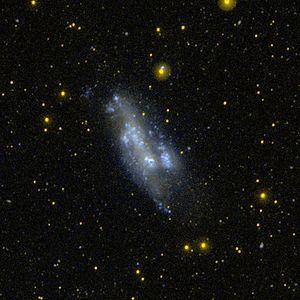
NGC 2366 est une galaxie naine irrégulière barrée de type magellanique. Elle est située dans la constellation de la Girafe. Elle a été découverte par l'astronome germano-britannique William Herschel en 1788. En fait, la nébuleuse observée par Herschel est la région brillante de formation d'étoiles située près de l'extrémité australe de NGC 2366. Plusieurs identifient à tort cette région comme étant NGC 2363, par exemple dans le texte écrit sur le site du télescope spatial Hubble qui accompagne la photographie de NGC 2366 ou encore dans celui de la photographie la région HII de formation d'étoiles dont le nom est Mrk 71.